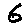
Label: 6